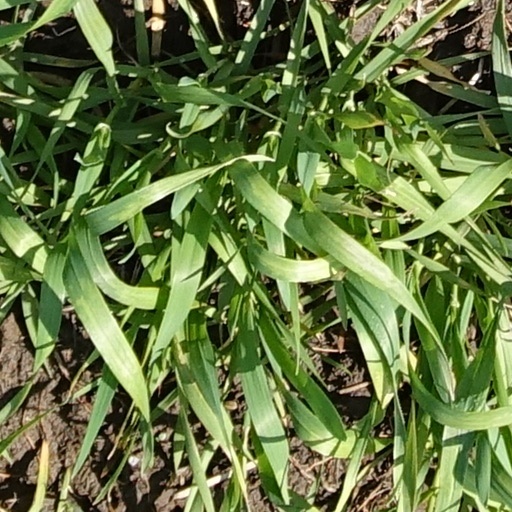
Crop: wheat